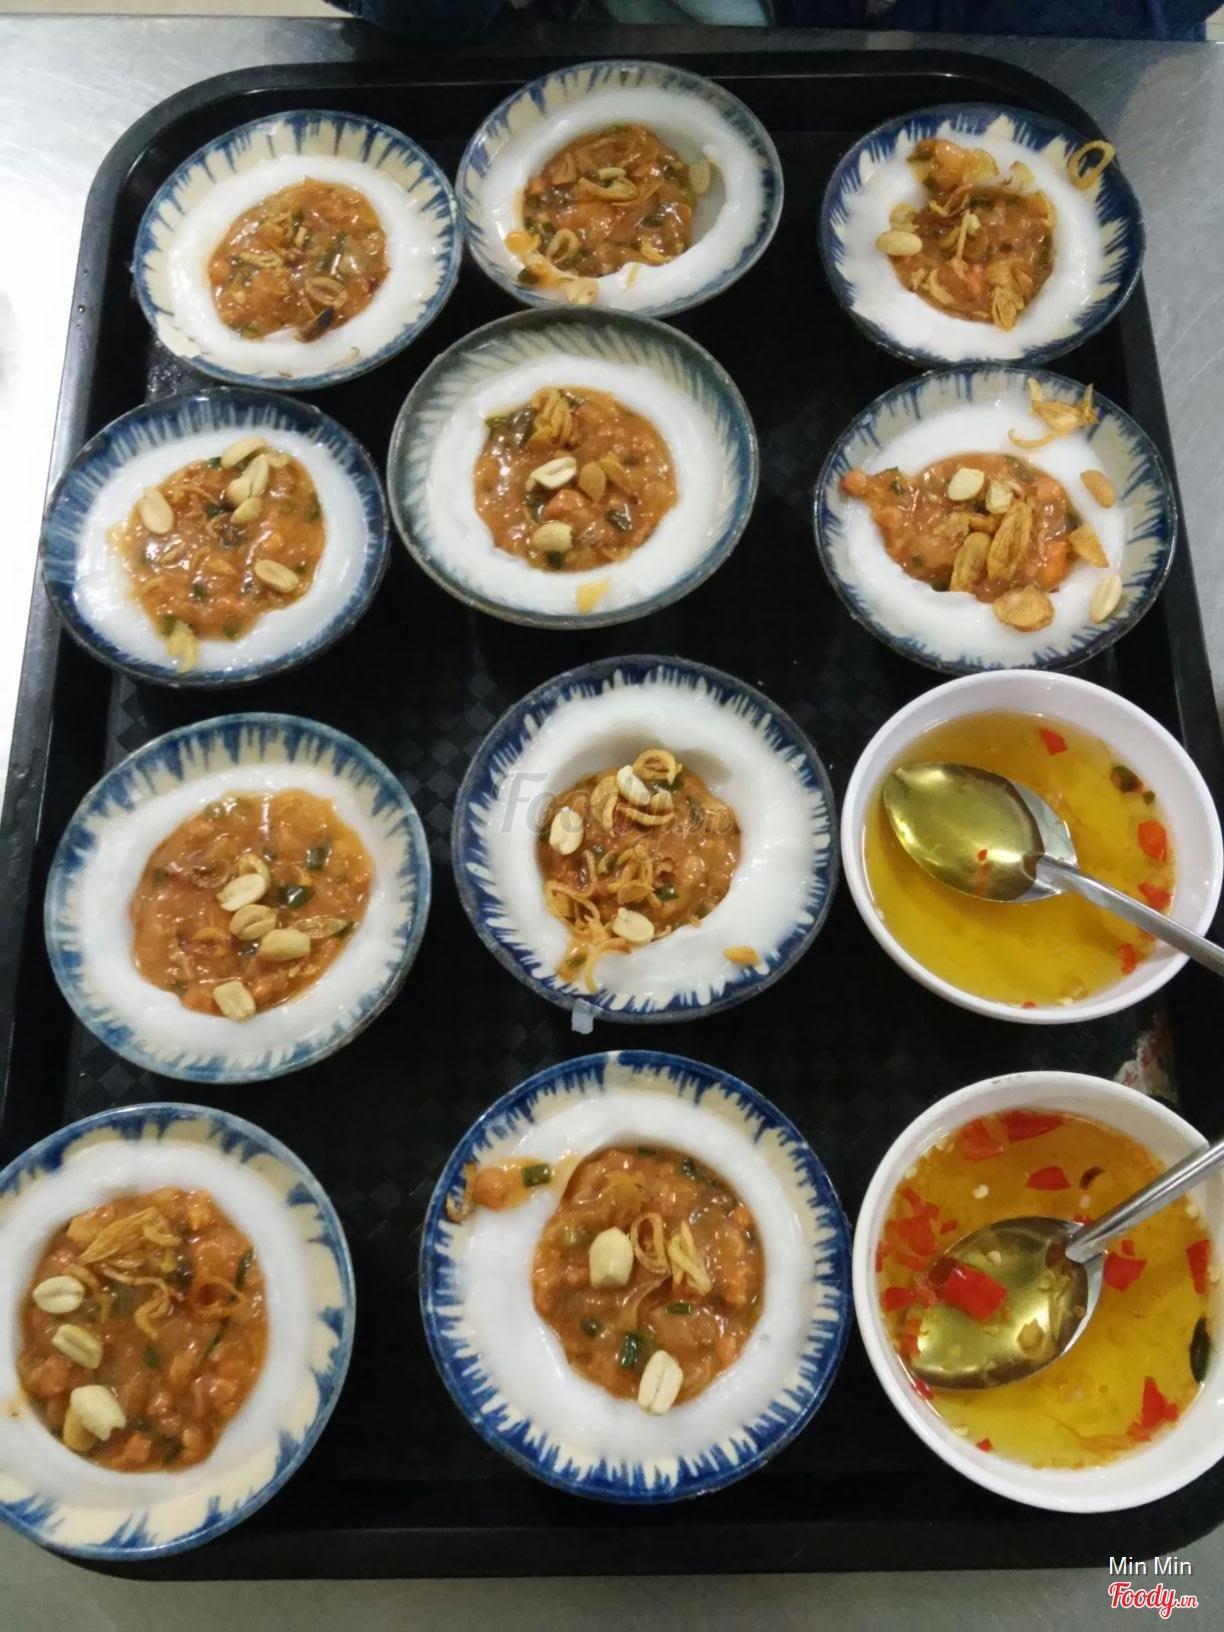
có nhiều bát thức ăn xuất hiện ở trên bàn